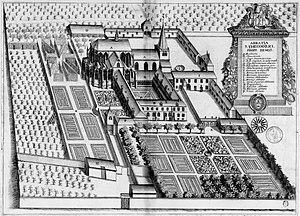
Plan de l'Abbaye de Mont d'Hor, Abbatia Theodorici avant sa destruction au XVIIe siècle, dans le livre Monasticon Gallicanum.
Saint-Thierry est une commune française, située dans le département de la Marne en région Grand Est.
L' abbaye de Saint-Thierry est une abbaye féminine bénédictine du diocèse de Reims située dans le village de Saint-Thierry.